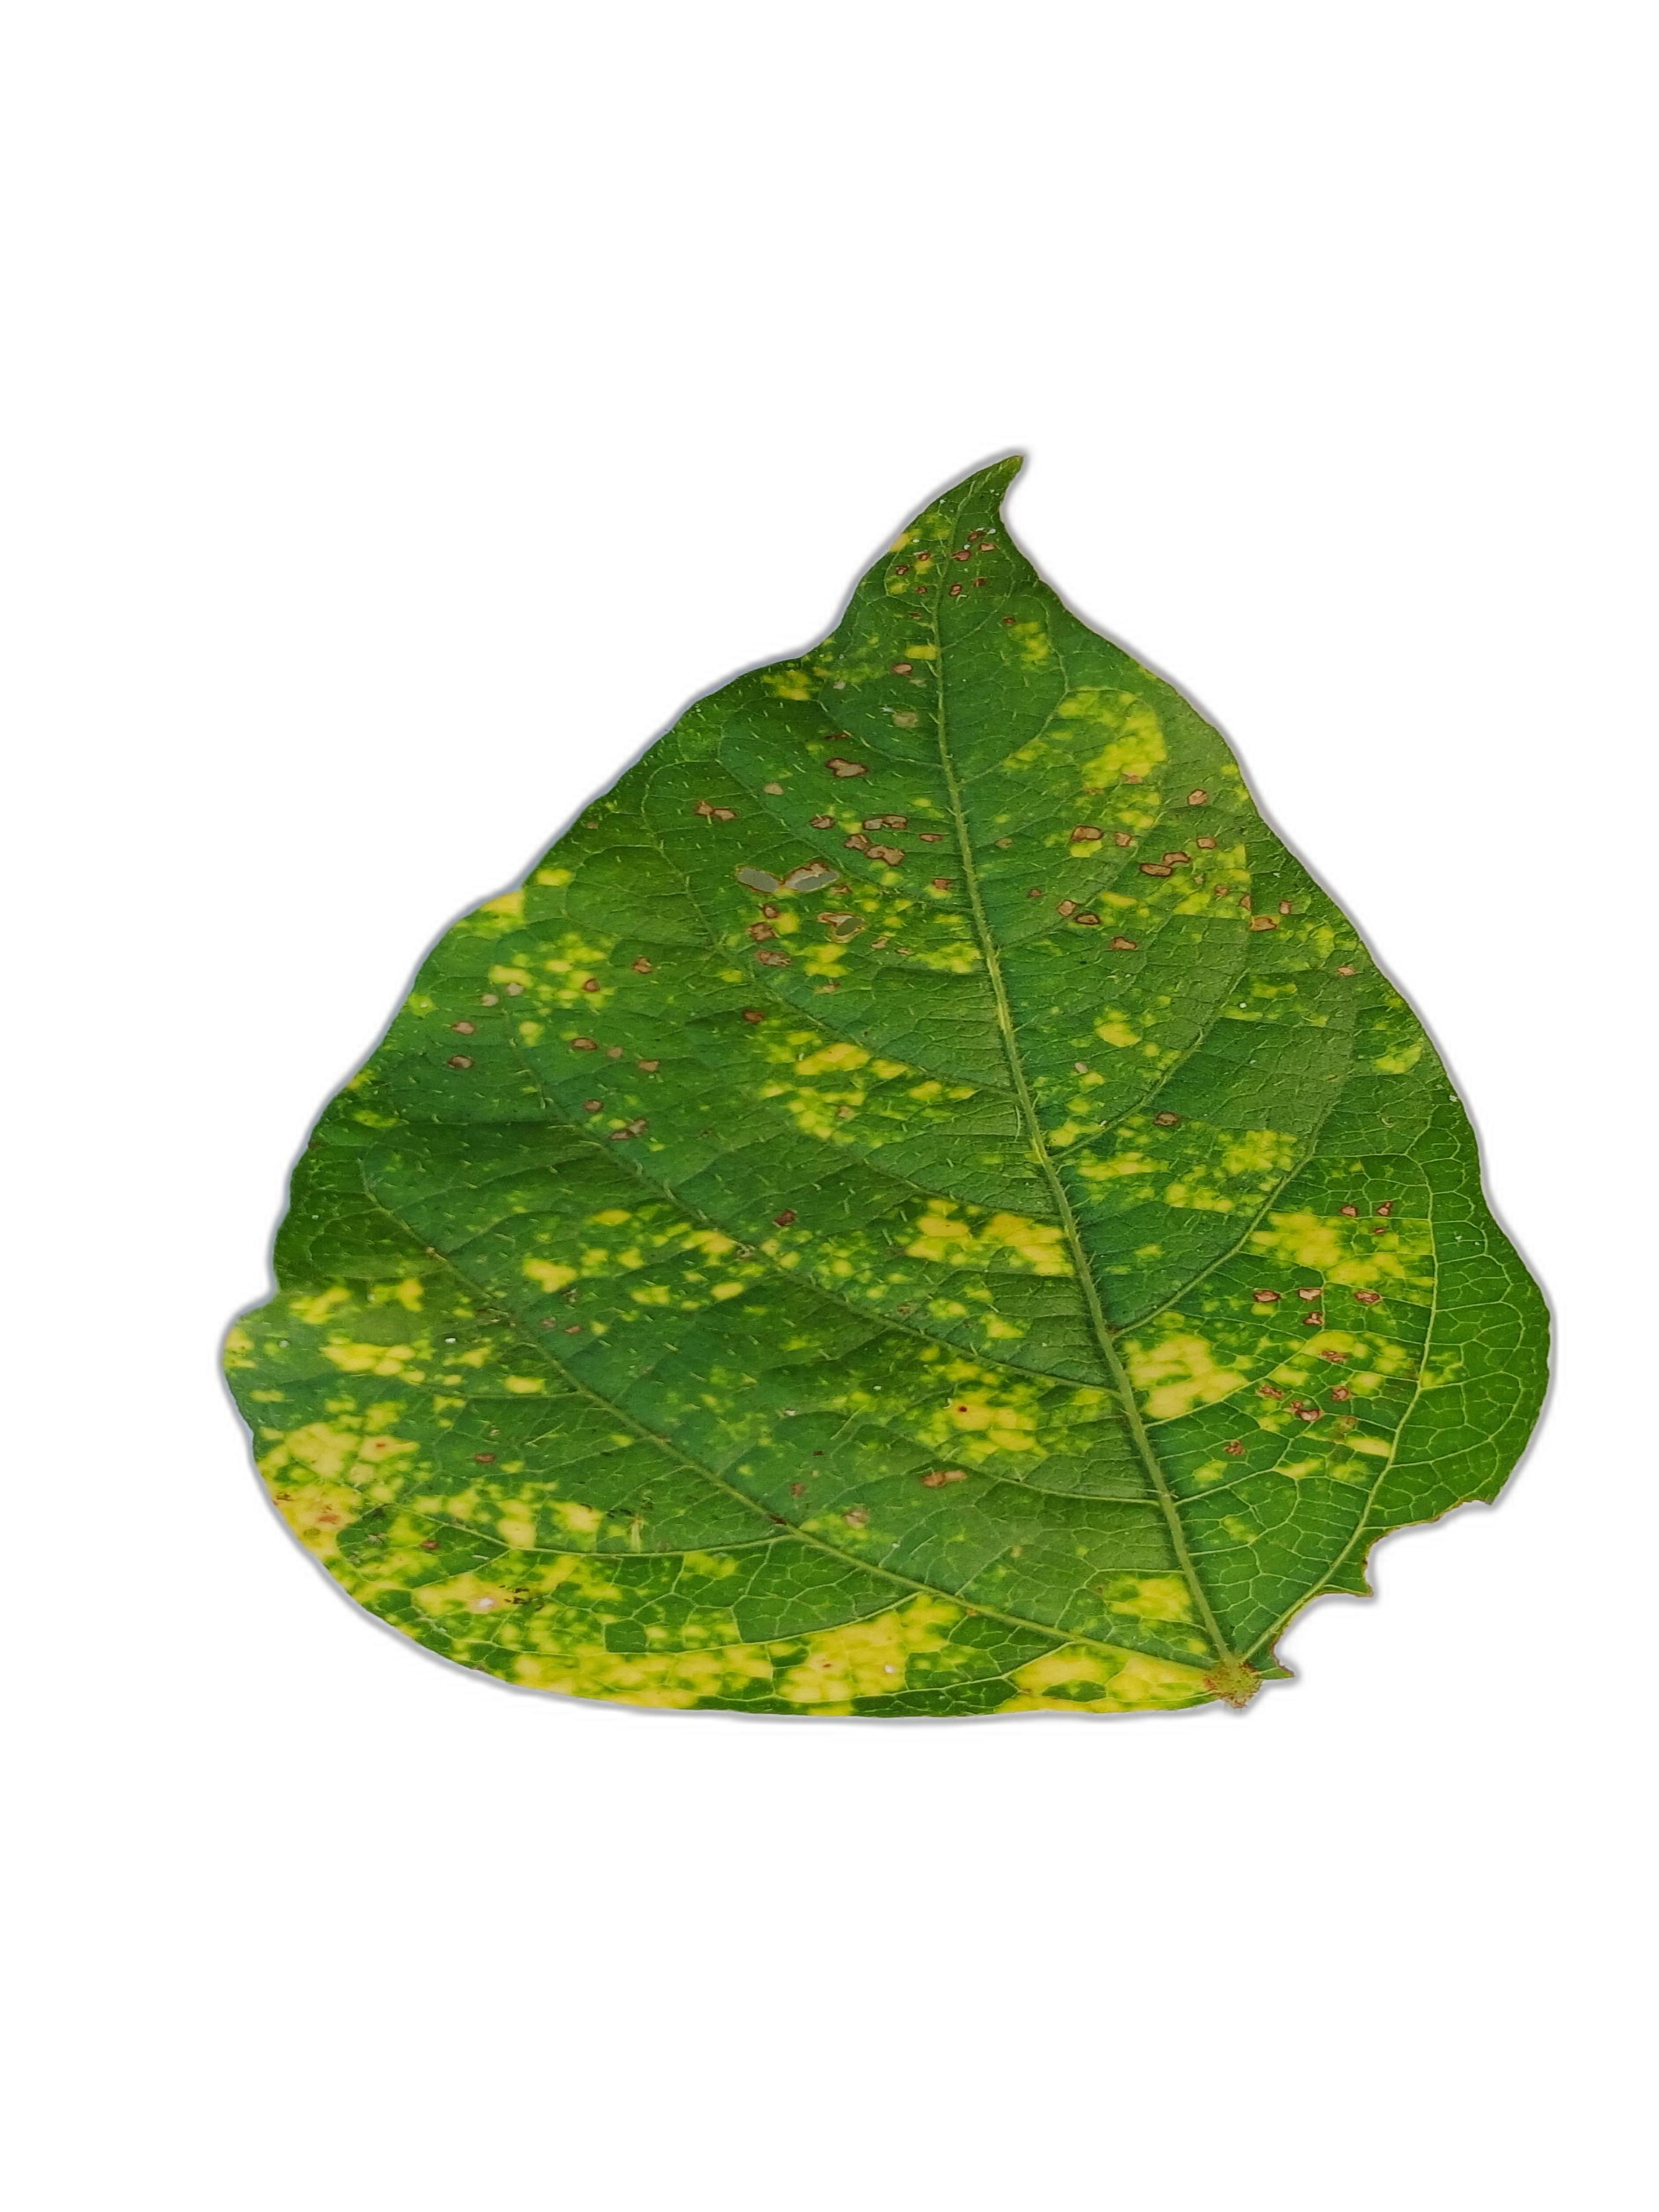
Label: Yellow Mosaic